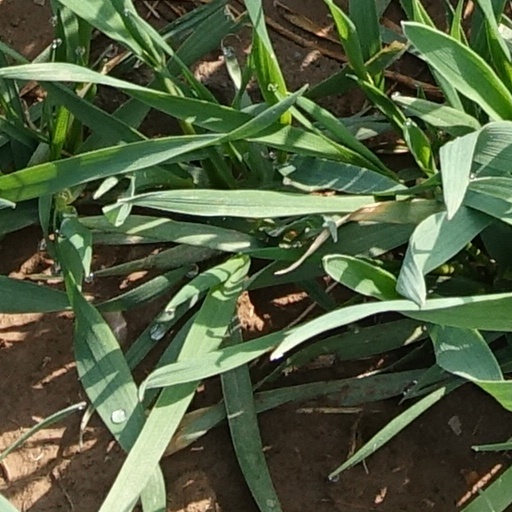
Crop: wheat